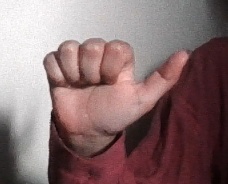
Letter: dhad